Kongsberg Gloger organ

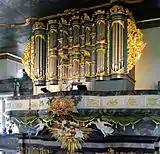
The Gloger organ in Kongsberg Church

The Gloger Organ in Kongsberg Church in Kongsberg, Norway was built by Gottfried Heinrich Gloger in 1765. Because of damage caused by a fire, the organ was disused from the end of the 19th century.